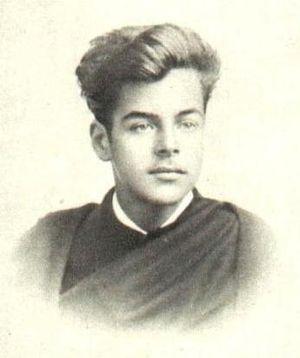
Détail d'une photo d'Afonso Lopes Vieira, alors qu'il était étudiant en droit à Coimbra en 1894.